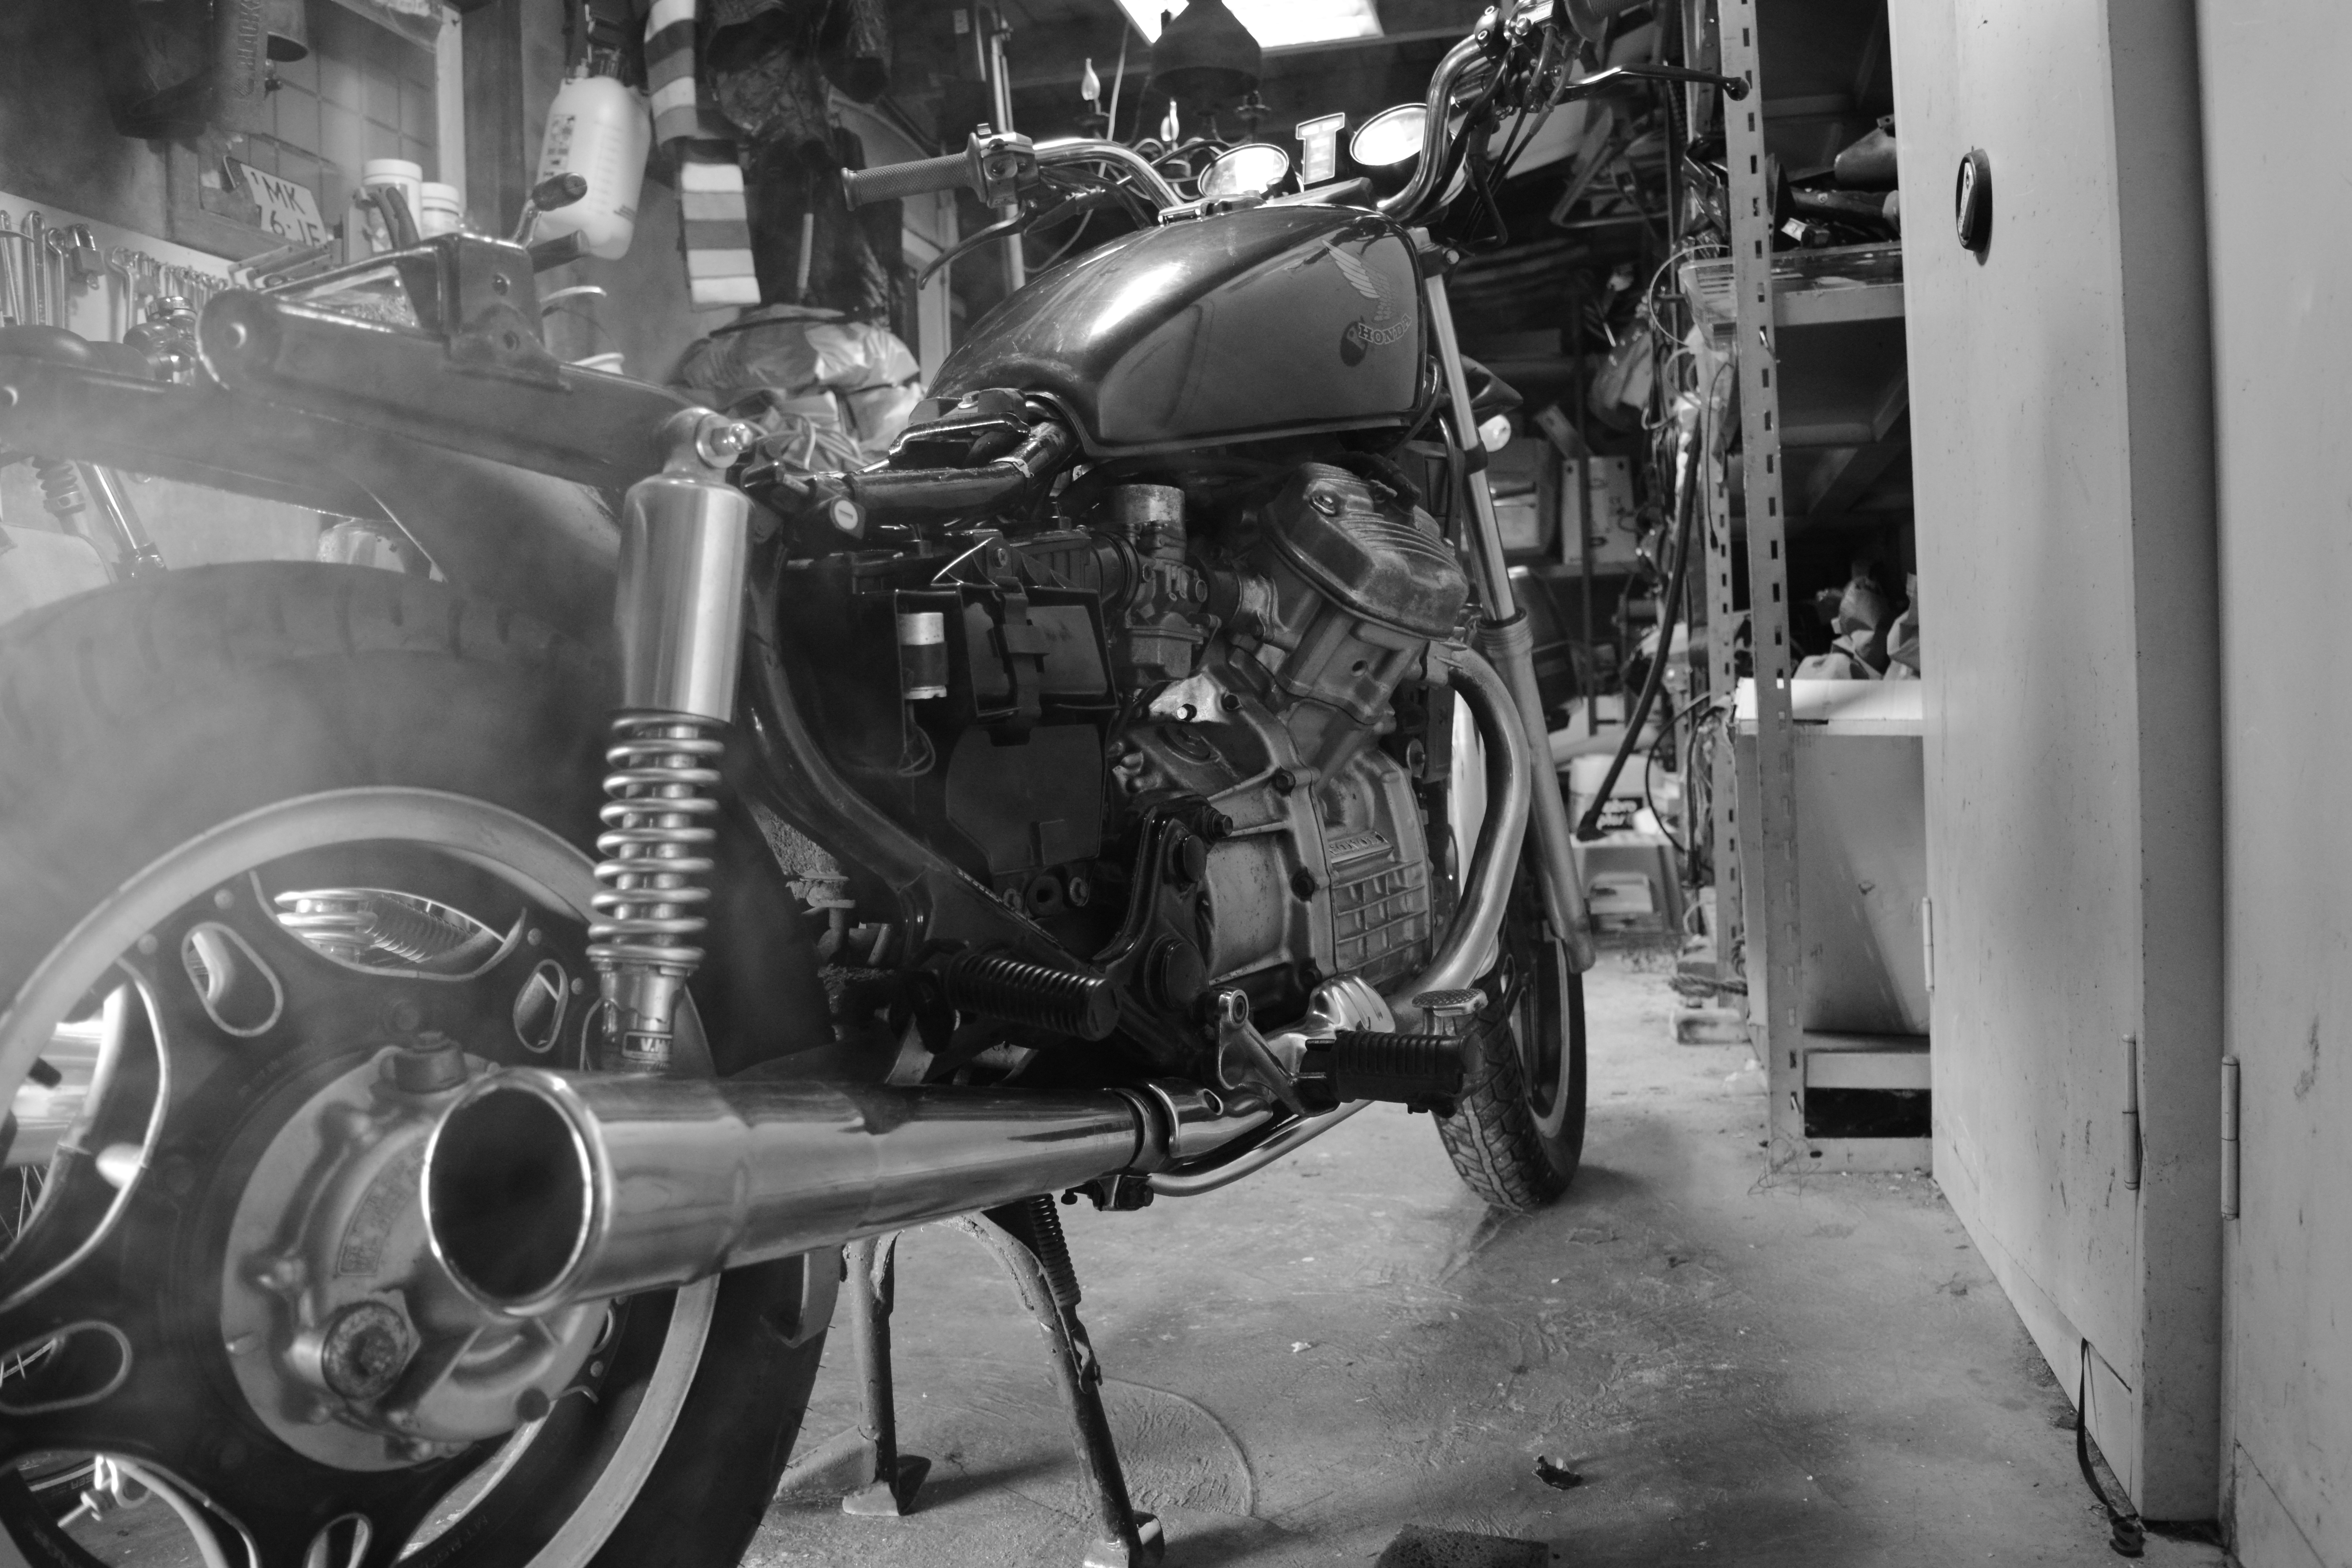
black and white, wheel, bike, vehicle, motorcycle, black, monochrome, motorbike, engine, motor, exhaust pipe, monochrome photography